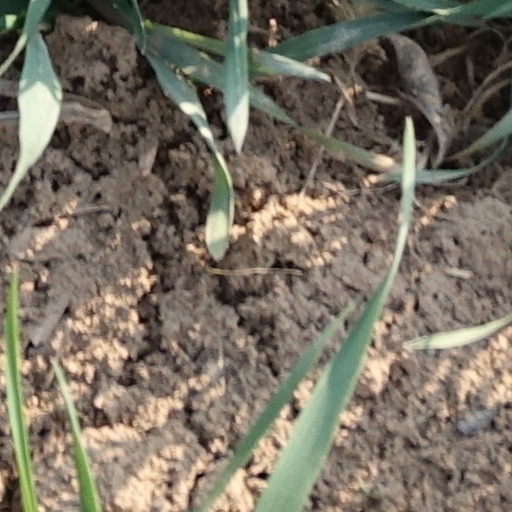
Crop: wheat